Jean Ignace Isidore Gérard

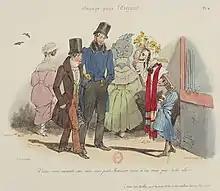
"", No. 6: "Would you like to go up to my place, my little sir, You will not be disappointed!" (1830), hand-colored lithograph, alluding to syphilis.

Jean Ignace Isidore Gerard, "Grandville", was born on September 15, 1803, in Nancy, Meurthe-et-Moselle, in northeastern France. His parents called him Adolphe, a name that originated from an older brother who had died three months before Grandville was born, and a name that followed him through the rest of his life. His father, Jean-Baptiste Gérard, was a noted painter of miniatures. He inherited his father's talent and exhibited an aptitude for drawing at an early age. He received his earliest education in art from his father and several authors have noted his father's influence on his draftsmanship and dense compositions, even in his mature work. Another painter of miniatures and lithographer, Léon-André Larue, called Mansion, was a relative who encouraged Grandville to go to Paris and learn lithography. Lithography had only recently been invented in Germany in the 1790s and was rapidly gaining popularity in Paris as a fast and cheap alternative to engraving and etching, for mass-producing prints and illustrated publications. In a period of social and political turmoil, inexpensive illustrated newspapers were coming into vogue, and opportunities for draftsmen and illustrators were also on the rise among the publishers and lithography studios in Paris at that time. Grandville was drawn to and influenced by the satirical prints, caricatures, and illustrations (often political) that were growing in popularity in France. Sources differ on the exact year and age, but after completing school, c. 1823–1825, Grandville moved to Paris and began pursuing a career in illustration and lithography. One account states his first lithograph titled "La Marchande de cerises" ("The Cherry Seller"), was published in Nancy 1824 or 1825.